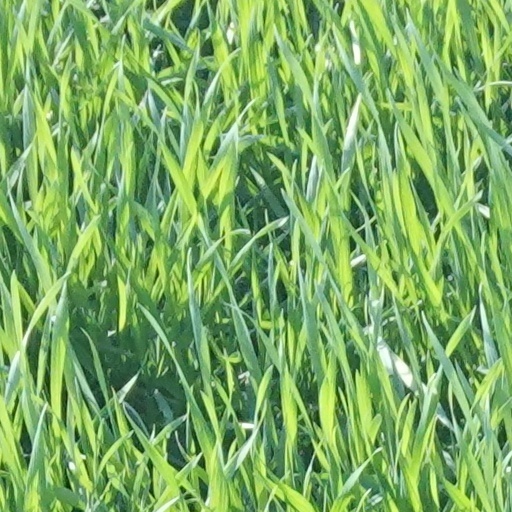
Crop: wheat